Caitlyn Jenner

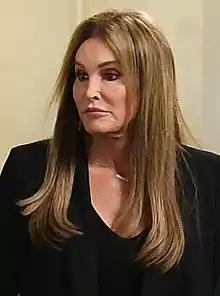
Jenner in 2017

Caitlyn Marie Jenner (born William Bruce Jenner, October 28, 1949), formerly known as Bruce Jenner, is an American media personality and retired Olympic gold medal-winning decathlete.